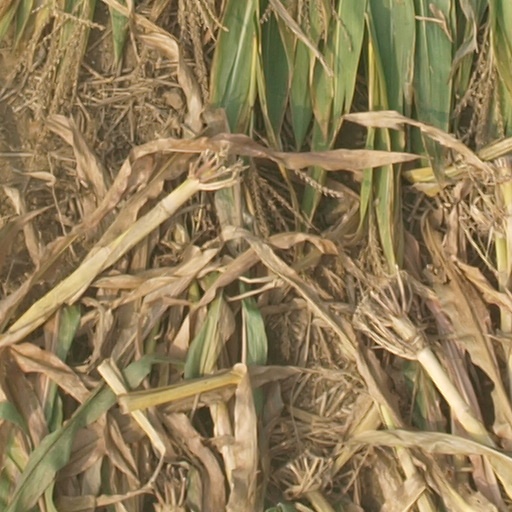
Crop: maize; corn